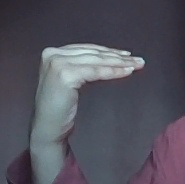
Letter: haa